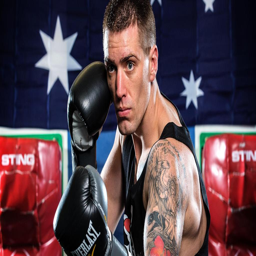
boxing in the ring cured person of fighting outside it .